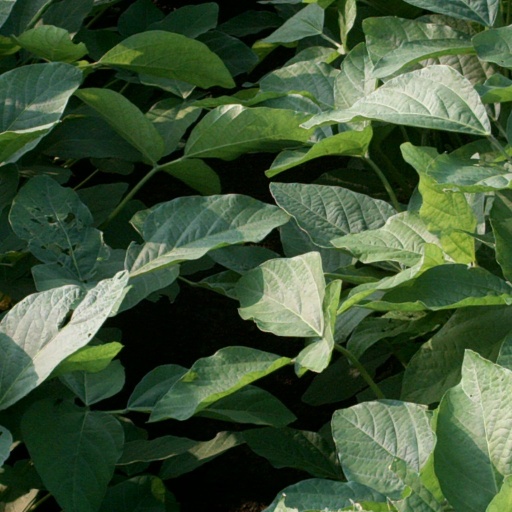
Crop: soybean